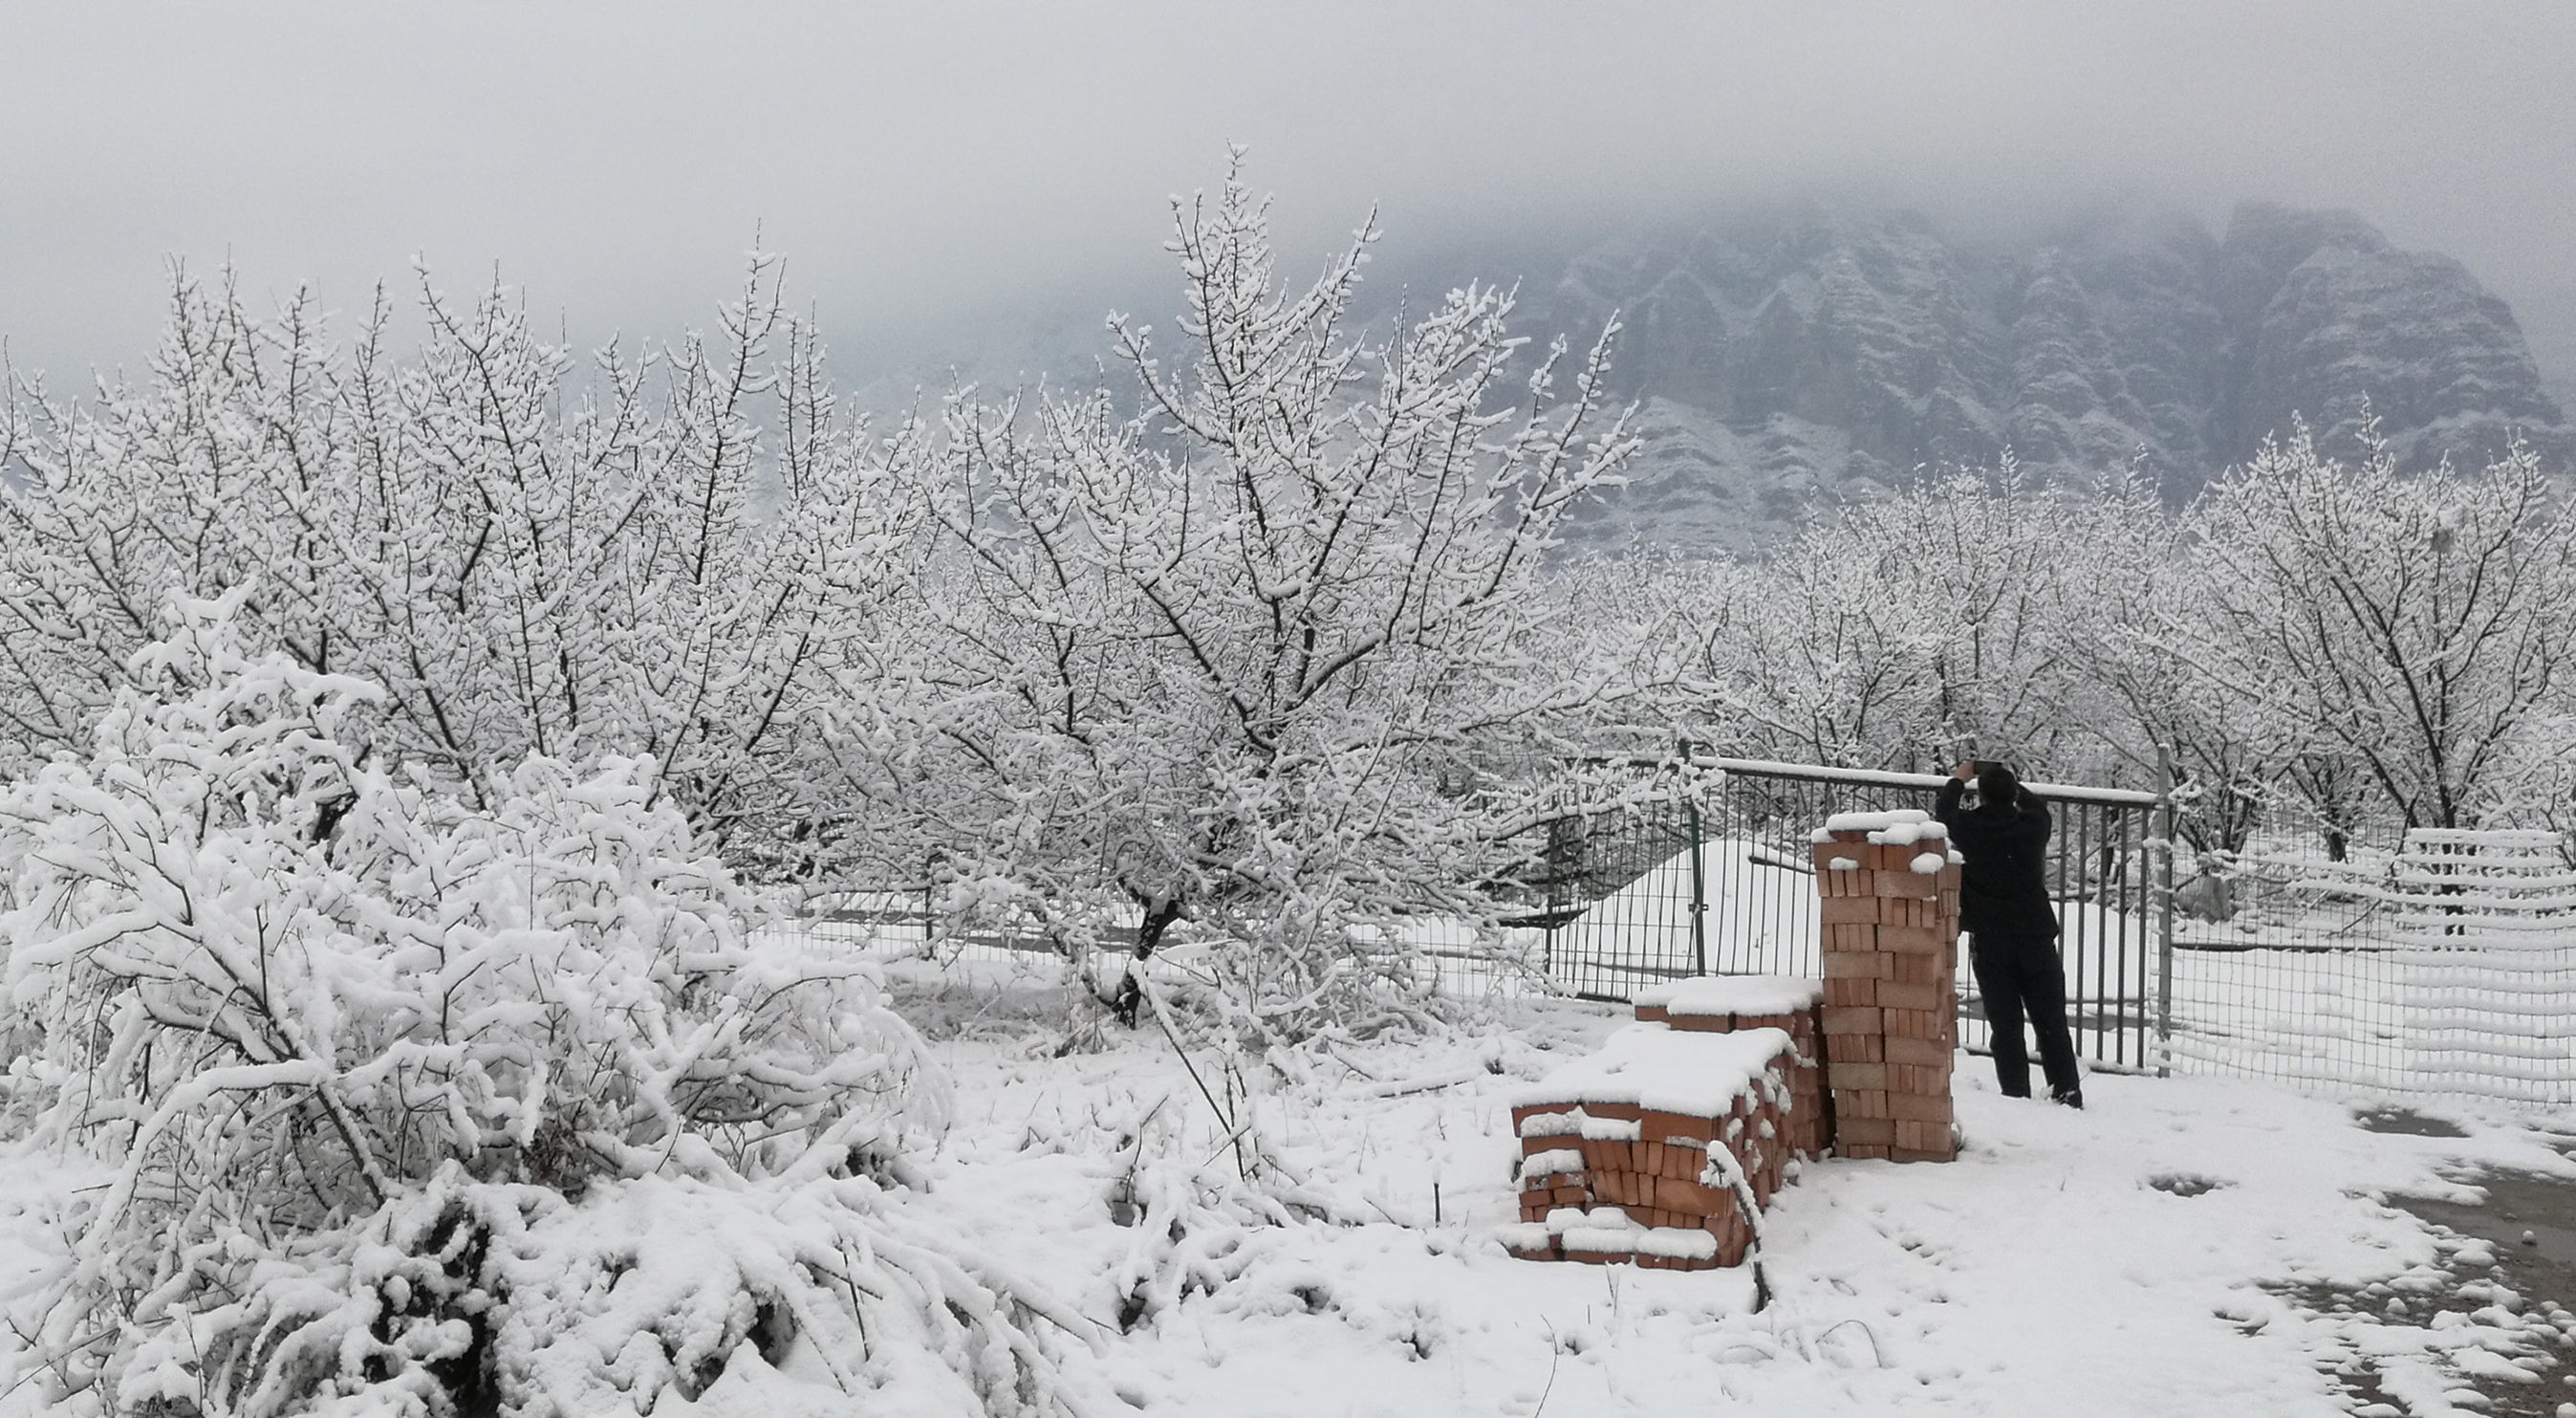
Weather: snow or frosty